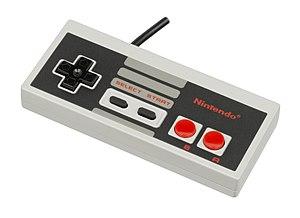
Une manette de jeu est un contrôleur de jeu tenu à deux mains où les doigts sont utilisés pour fournir une entrée. Une manette comporte divers interrupteurs et détecteurs dont l'actionnement permet au joueur l'interaction avec le jeu vidéo. Elle permet aussi à l'ordinateur d’interagir avec le joueur, principalement par des vibrations. Il s'agit habituellement du périphérique d'entrée principal d'une console de jeux vidéo.
Un contrôleur de jeu est un appareil qui permet de contrôler un ou plusieurs éléments d'un jeu vidéo. D'un point de vue informatique, il s'agit donc d'un périphérique d'entrée. Habituellement, ces contrôleurs de jeu sont reliés à une console de jeux vidéo ou à un ordinateur personnel et il s'agit de l'un des matériels suivants : clavier, souris, manette, joystick, paddle, ou encore tout autre appareil conçu pour le jeu et capable de recevoir des instructions. Il existe également des contrôleurs de jeu destinés à un usage en particulier comme le volant pour les jeux de course et le pistolet optique pour les jeux de tir. Certains autres périphériques ont une utilisation comme contrôleurs de jeu mais ne se limitent pas en particulier au jeu vidéo comme les claviers et souris en informatique.
La Nintendo Entertainment System, par abréviation NES, également couramment appelée Nintendo en France, est une console de jeux vidéo de génération 8 bits fabriquée par l'entreprise japonaise Nintendo et distribuée à partir de 1985. Son équivalent japonais est la Family Computer, ou Famicom, sortie quelques années avant, en 1983. En Corée du Sud, la NES porta le nom de Hyundai Comboy et en Inde, celui de Tata Famicom.